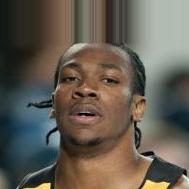
Age: 21